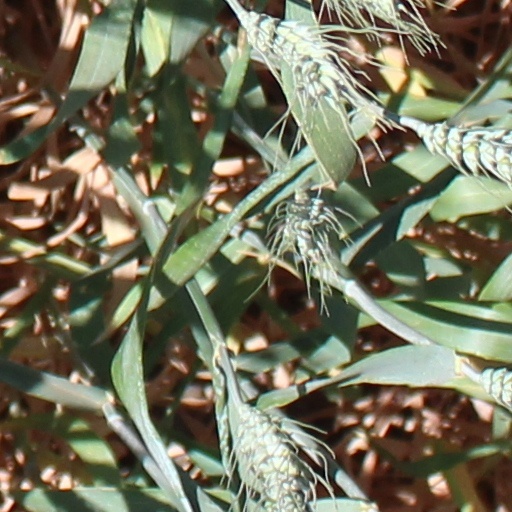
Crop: wheat